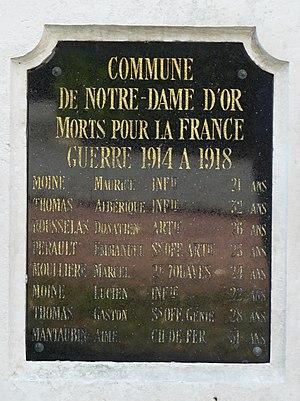
Plaque du monument aux morts de Notre-Dame-d'Or, La Grimaudière, Vienne, France.
Notre-Dame-d'Or est une ancienne commune française située dans le département de la Vienne, en région Nouvelle-Aquitaine. Elle est associée à la commune de La Grimaudière depuis 1973.